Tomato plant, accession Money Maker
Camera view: vertical (180 deg); turntable rotation: 30 degrees
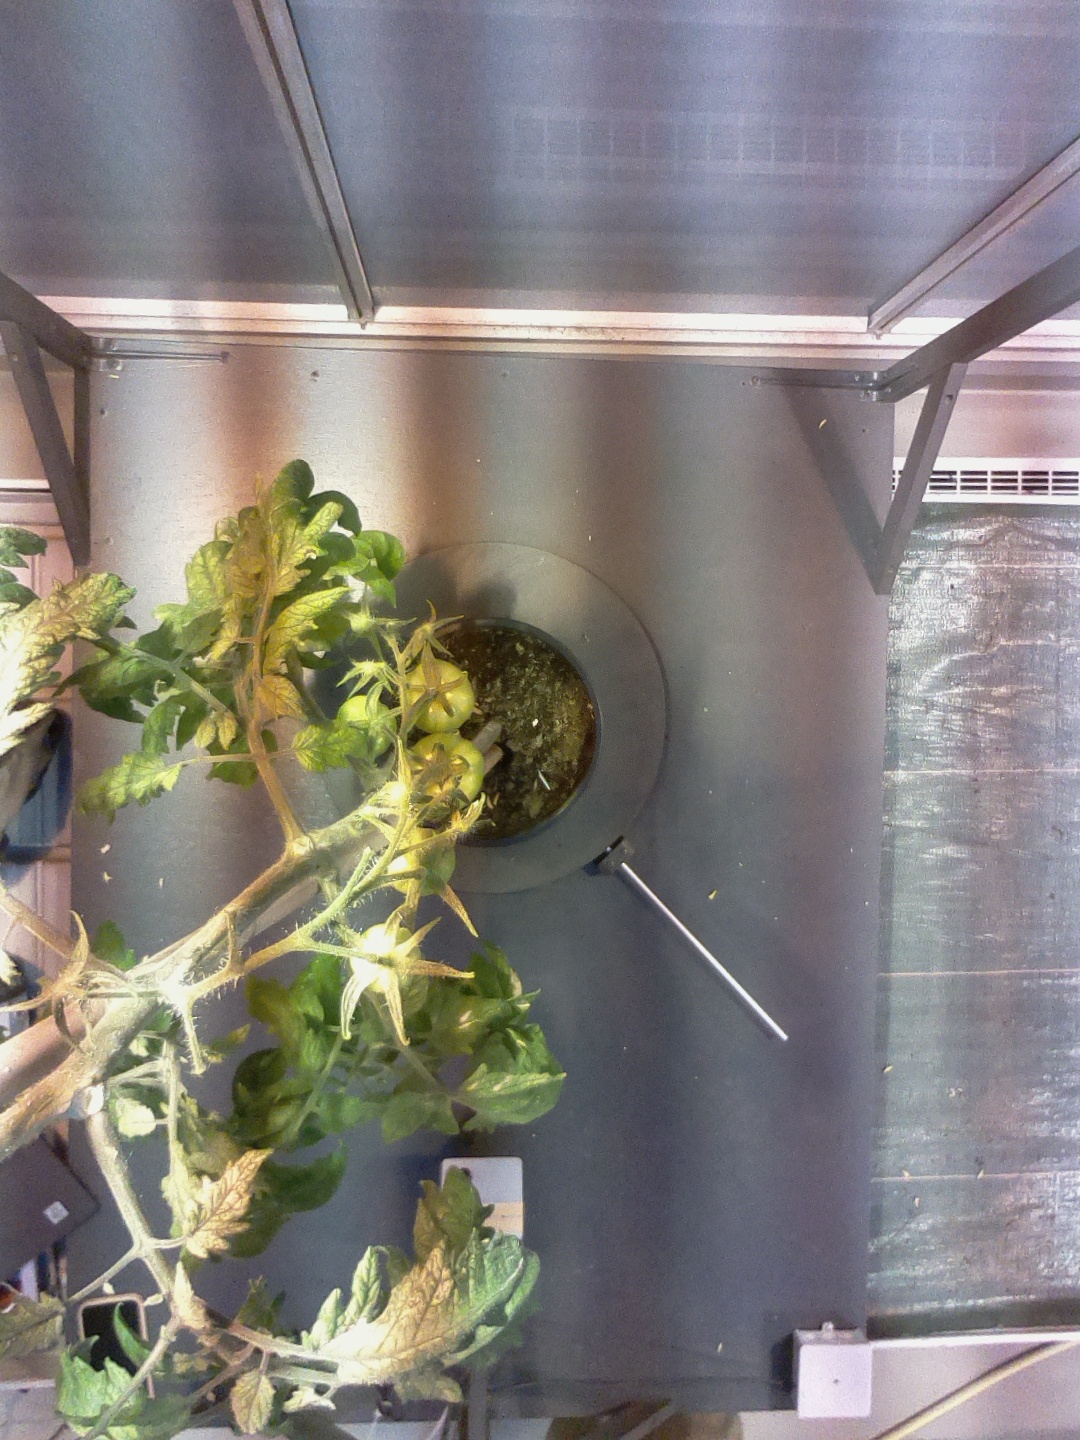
BBCH growth stage 77: 70%-80% of final fruit size